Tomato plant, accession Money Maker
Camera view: bottom (45 deg); turntable rotation: 210 degrees
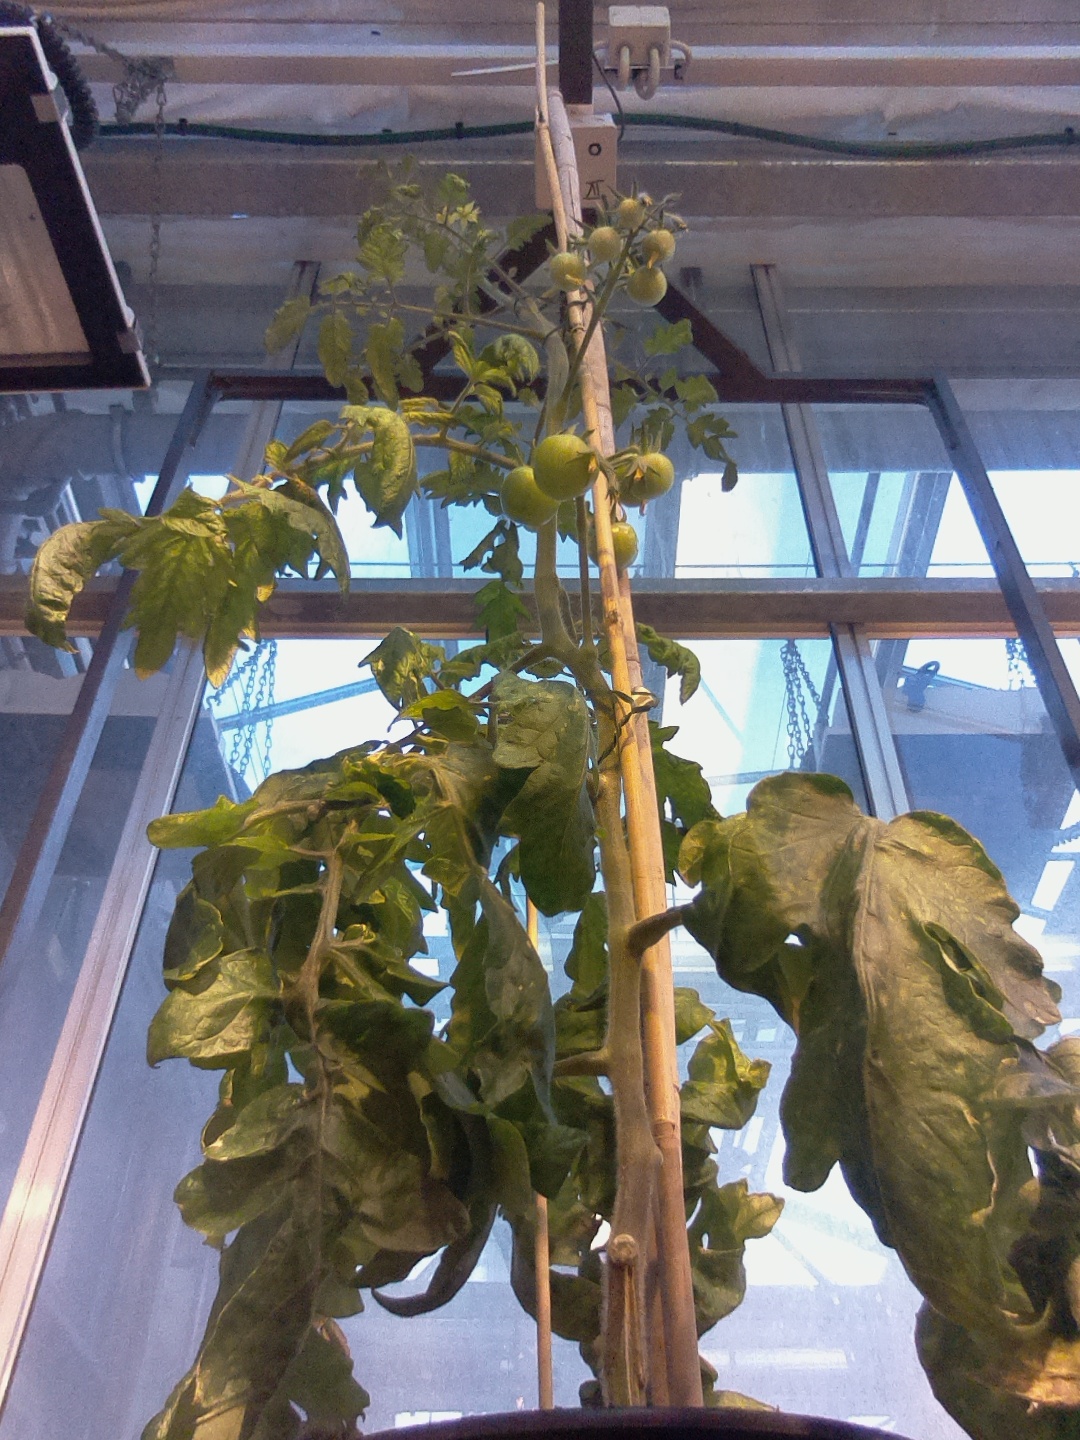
BBCH growth stage 73: 30%-40% of final fruit size